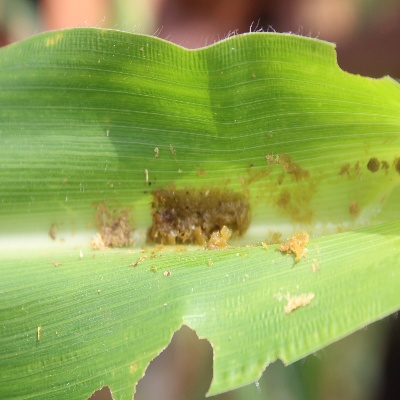
Crop: Maize
Condition: fall armyworm